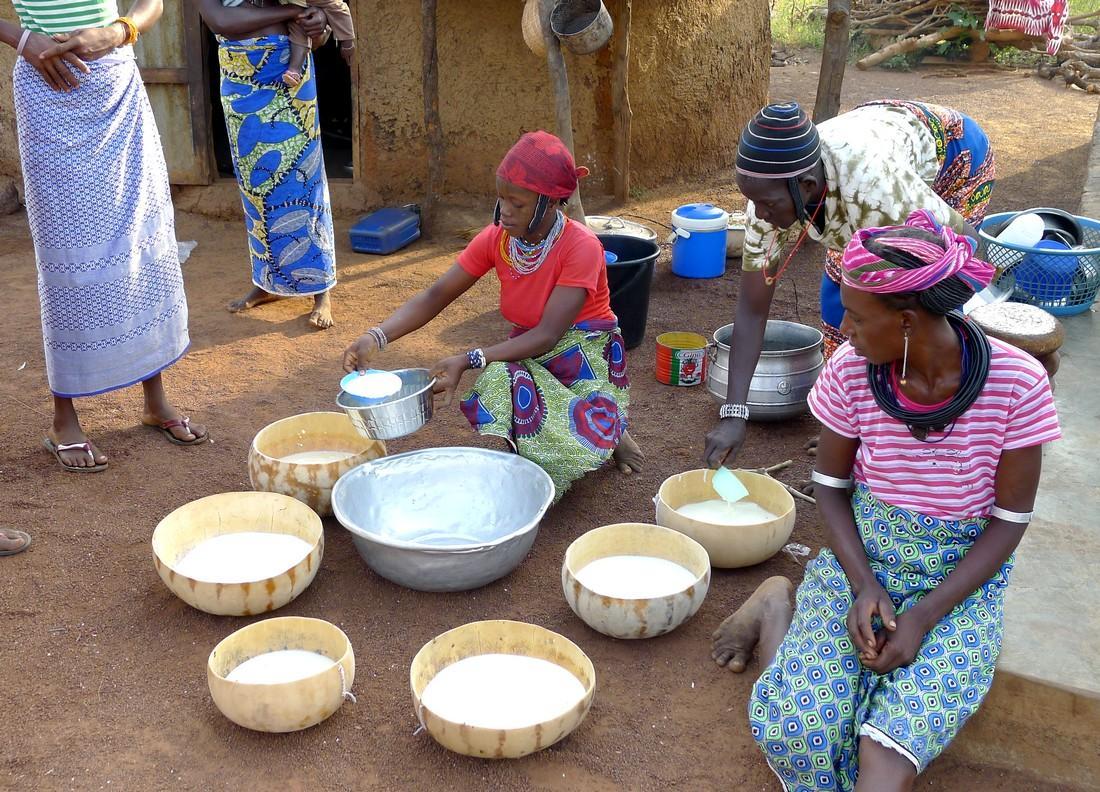
Kina mama hawa wakiwa wameketi pale chini, wakipakua, chakula, uenda, ni mchele, alafu pale kuna wawili ambao uenda wanangoja wapakuliwe ili waweze kupelekea, watu huko nje.